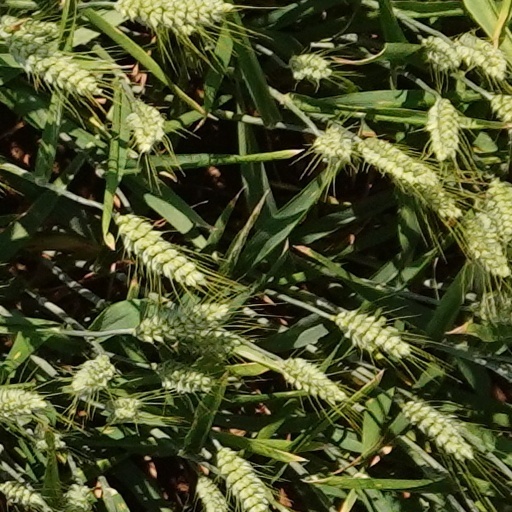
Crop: wheat